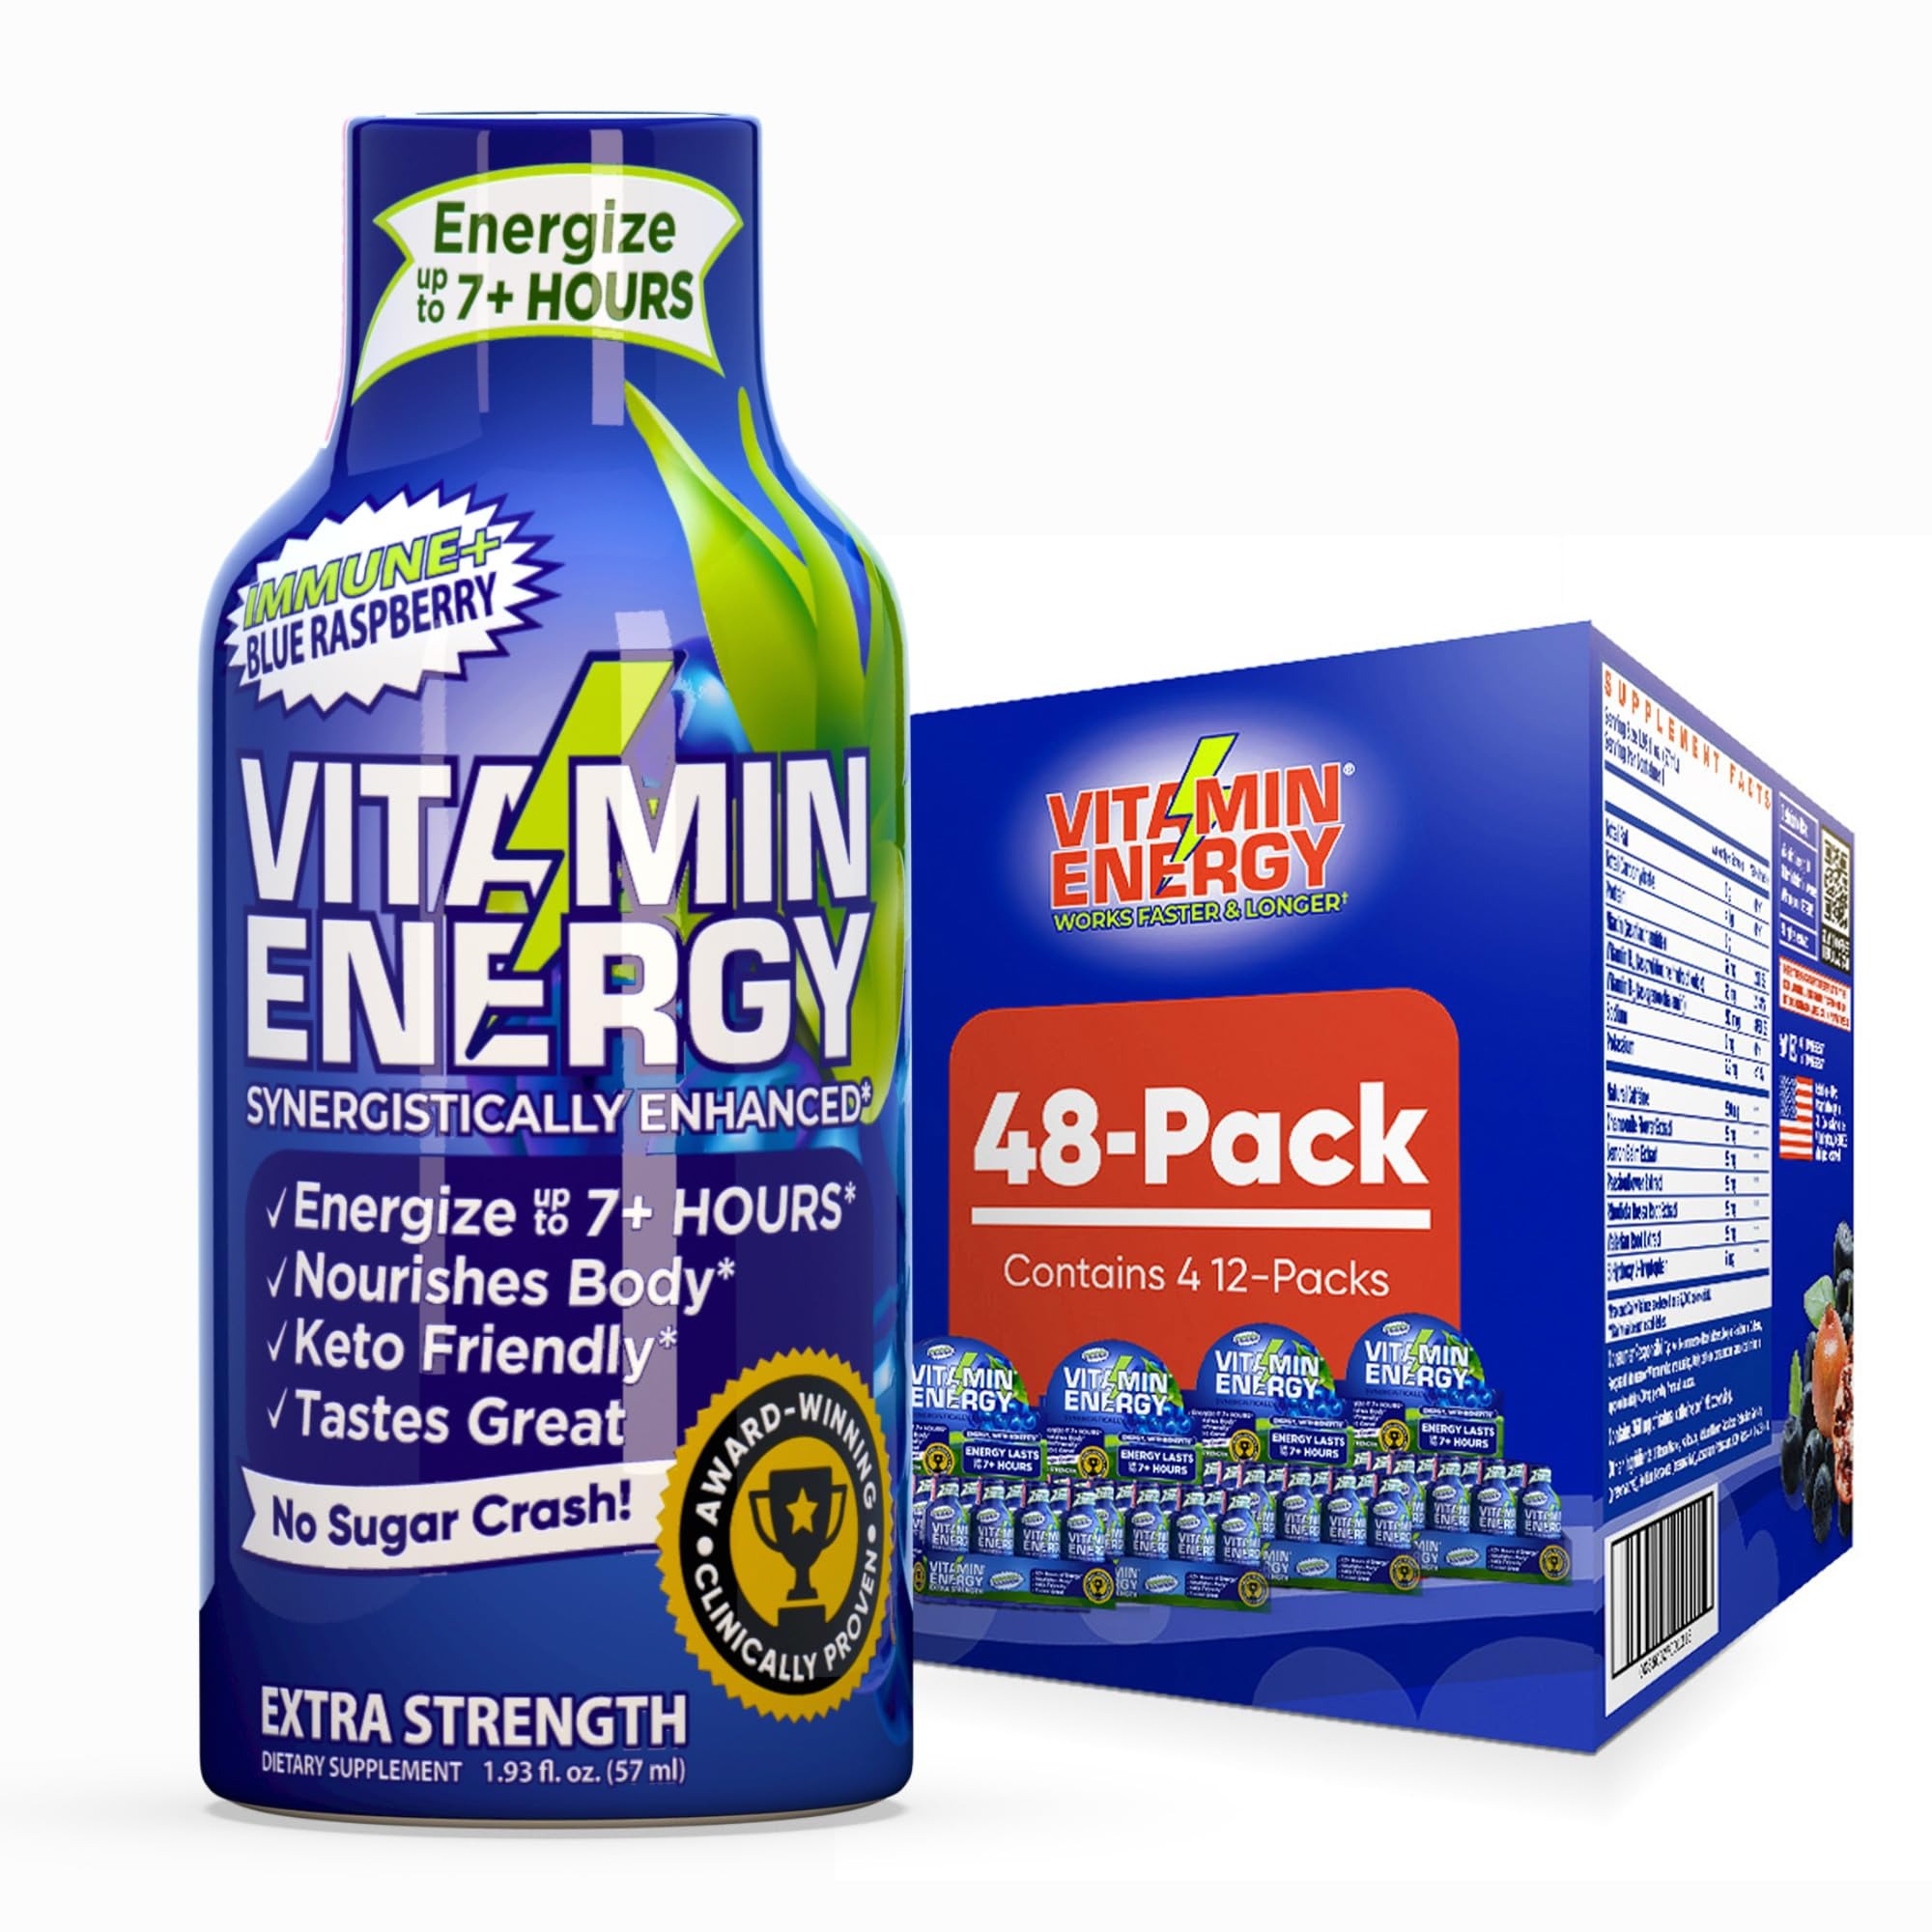
Item Name: Vitamin Energy Immune+ Extra Strength Daily Energy Shot – Blue Raspberry – 260mg Natural Caffeine, B-Vitamins, Green Tea, Citicoline – Immune & Focus Support – Zero Sugar, Vegan – 1.93 fl oz, 48-Pack
Bullet Point 1: ✅ Vitamin Energy is a breakthrough energy shot, combining essential vitamins, immune-supporting nutrients, and plant-based caffeine in a compact, easy-to-take shot.
Bullet Point 2: ✅ Immune & Metabolism Support – Infused with Vitamin B12, Niacin, and Green Tea Extract to help support immune health and endurance.
Bullet Point 3: ✅ 260mg Natural Caffeine & B-Vitamins – Plant-based caffeine plus 100% DV of B-vitamins for energy metabolism, focus, and alertness.
Bullet Point 4: ✅ Brain & Body Support – Citicoline help support cognitive health, stamina, and recovery.
Bullet Point 5: ✅ Up to 7+ Hours of Energy – Designed for sustained energy and focus without the crash.
Bullet Point 6: ✅ Zero Sugar, Zero Calories – A keto-friendly energy boost with no added sugars.
Bullet Point 7: ✅ Compact & Convenient – Ideal for work, workouts, travel, or daily wellness—no refrigeration required.
Bullet Point 8: ✅ Quality You Can Trust – Vegan, kosher, gluten-free, and produced in an SQF-certified U.S. facility under strict quality standards.
Bullet Point 9: ✅ For Adults Only – Follow recommended servings for best results.
Product Description: Support your wellness and energy levels with Vitamin Energy Immune+, a zero-sugar, zero-calorie shot packed with 260mg of plant-based caffeine, B-vitamins, and immune-supporting nutrients. Designed to help maintain daily energy, cognitive function, and overall well-being, this formula is ideal for those with demanding schedules, active lifestyles, and long days on the go. Whether you're at work, at the gym, or traveling, Immune+ provides an easy way to help stay energized and ready for the day. Who Benefits? ✔ Individuals Seeking Daily B-Vitamin Support – A simple way to supplement essential B vitamins for everyday wellness. ✔ Busy Professionals – A quick and convenient energy shot to help maintain focus and productivity. ✔ Athletes & Active Individuals – A portable, zero-sugar option to supplement energy for workouts or long days. ✔ Anyone Looking for a Clean, Plant-Based Caffeine Boost – A sugar-free energy alternative for on-the-go lifestyles. Key Ingredients & Benefits: Vitamin B12 & B6 (100% DV): Supports energy production and immune function. Niacin (100% DV): Converts food into energy and supports skin health. 260mg Natural Caffeine: Plant-based caffeine for a sustained boost. Citicoline & Green Tea Extract: Supports cognitive function and metabolism. Potassium: Helps regulate fluid balance and muscle function. Zero Calories, Zero Sugar, Zero Carbs: A diet-friendly energy option. Power Your Immunity & Energy! Stay strong, energized, and focused with Vitamin Energy Immune+—designed to support daily wellness and peak performance. This statement has not been evaluated by the Food and Drug Administration. This product is not intended to diagnose, treat, cure, or prevent any disease.
Value: 92.64
Unit: Fl Oz

Price: 74.95